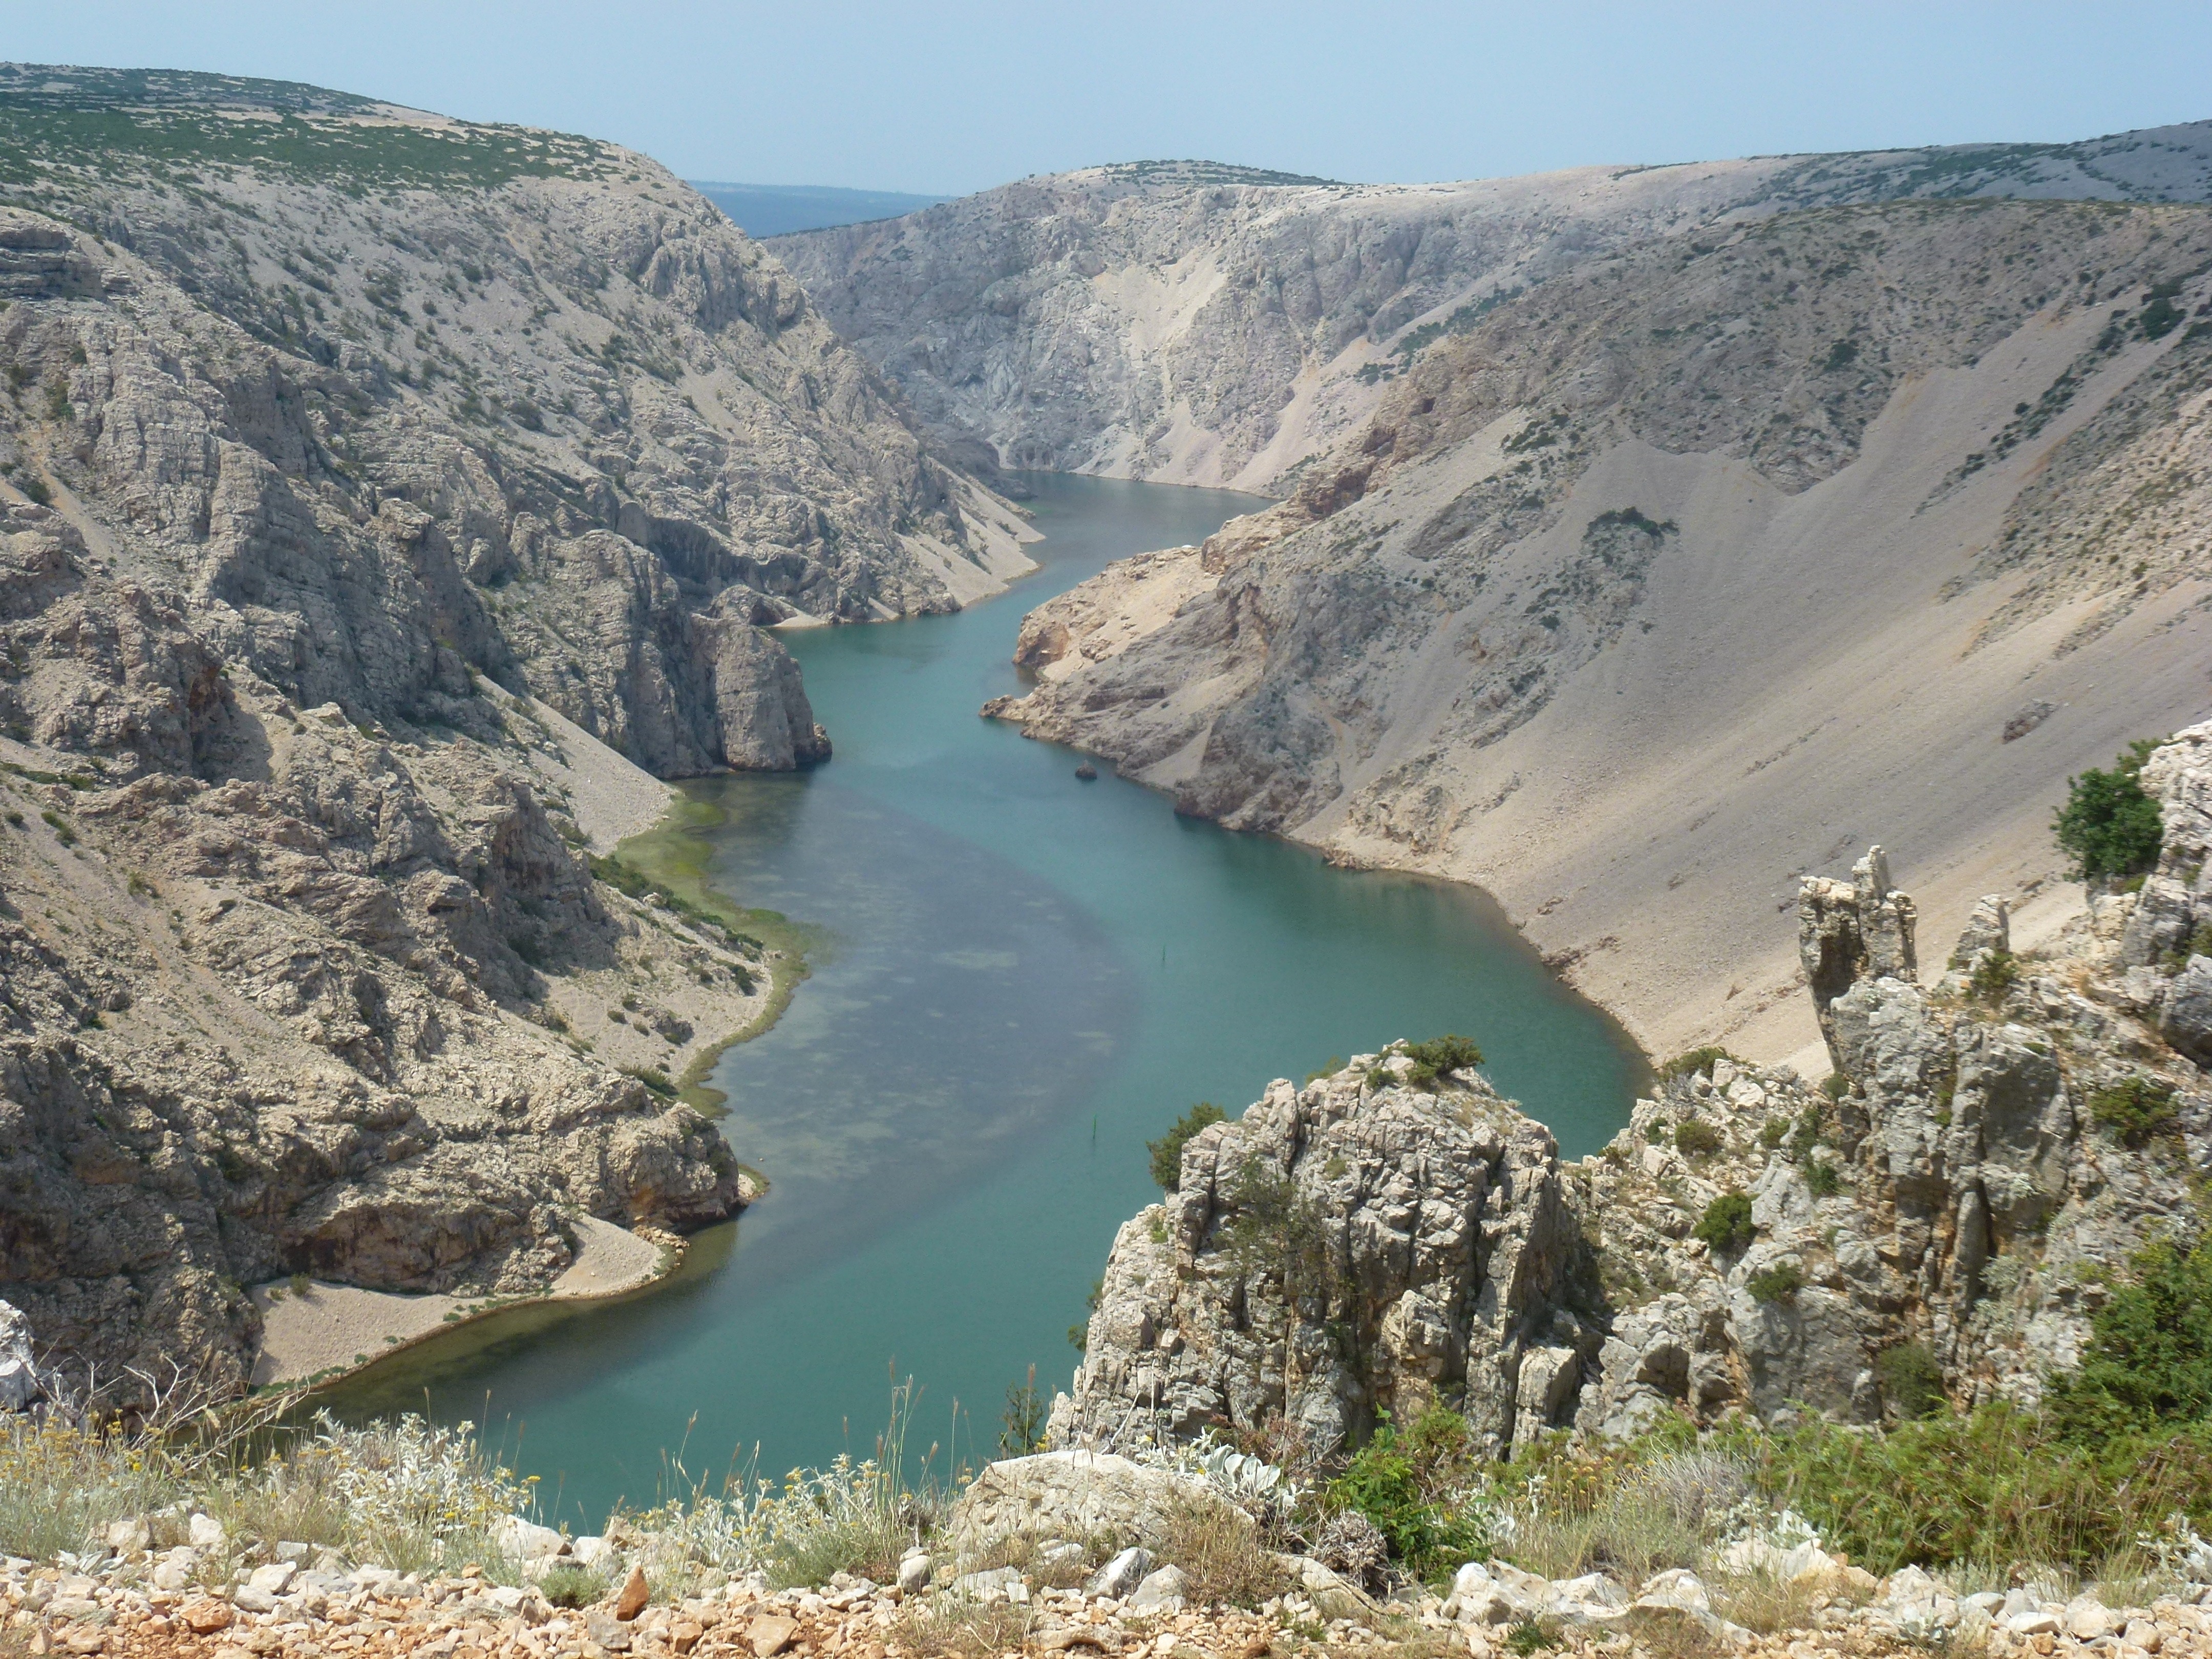
walking, lake, river, valley, mountain range, cliff, canyon, reservoir, terrain, croatia, geology, plateau, loch, crater lake, wadi, moraine, landform, tarn, mountain pass, zrmanja, winnetou, plateau of the pueblo